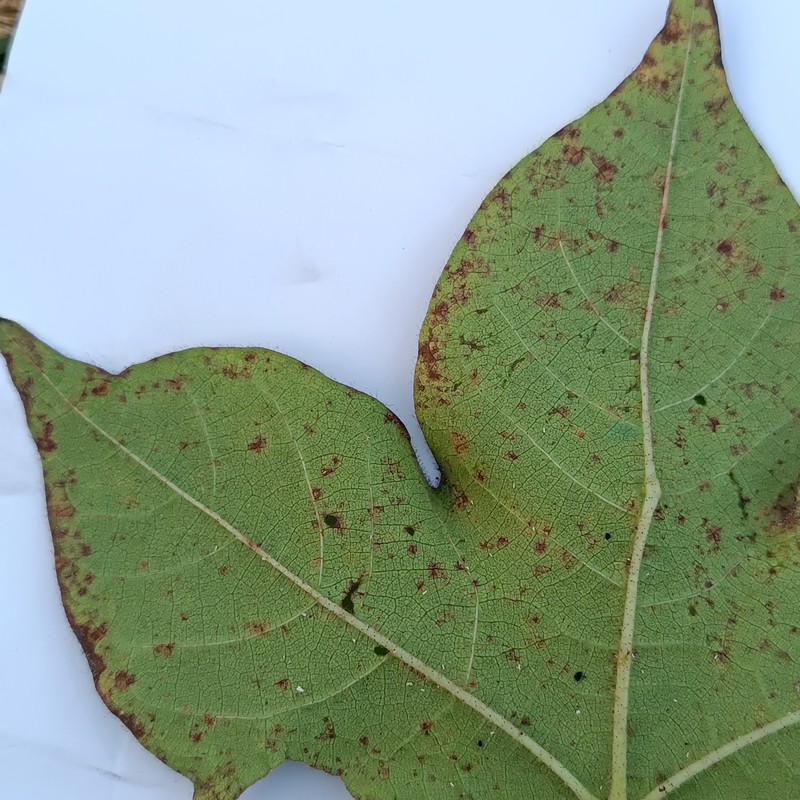
Label: Bacterial Blight